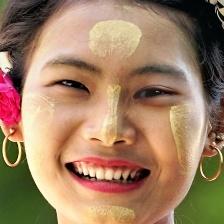
Label: faces